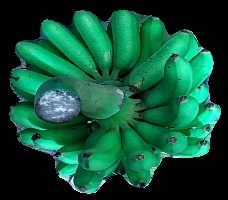
Variety: rasbale
Grade: grade1